Casque d'Or

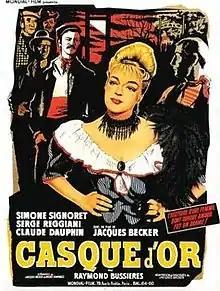
French theatrical release poster

Casque d'Or (lit. "Golden Helmet"; released in the U.S. as Golden Marie) is a 1952 French historical-drama film directed by Jacques Becker. It is a Belle Époque tragedy, the story of an ill-fated love affair between characters played by Simone Signoret and Serge Reggiani. The story was loosely based on an infamous real-life love triangle between the prostitute Amélie Élie and the Apache gang leaders Manda and Leca, which was the subject of much sensational during 1902.